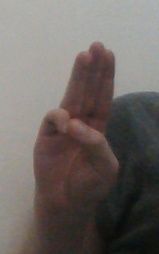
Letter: thaa